North Carolina

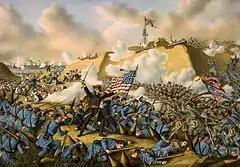
Union troops capture Fort Fisher, 1865

After the American Revolution, Quakers and Mennonites worked to persuade slaveholders to free their slaves. Some were inspired by their efforts and the language of the Revolution to arrange for manumission of their slaves. The number of free people of color rose markedly in the first couple of decades after the Revolution. Many free people of color migrated to the frontier, along with their European-American neighbors, where the social system was looser. By 1810, nearly three percent of the free population consisted of free people of color, who numbered slightly more than 10,000. The western areas of North Carolina were mainly white families of European descent, especially Scotch-Irish, who operated small subsistence farms. In the early national period, the state became a center of Jeffersonian and Jacksonian democracy, with a strong Whig presence, especially in the western part of the state. After Nat Turner's slave uprising in 1831, North Carolina and other southern states reduced the rights of free blacks. In 1835, the legislature withdrew their right to vote.